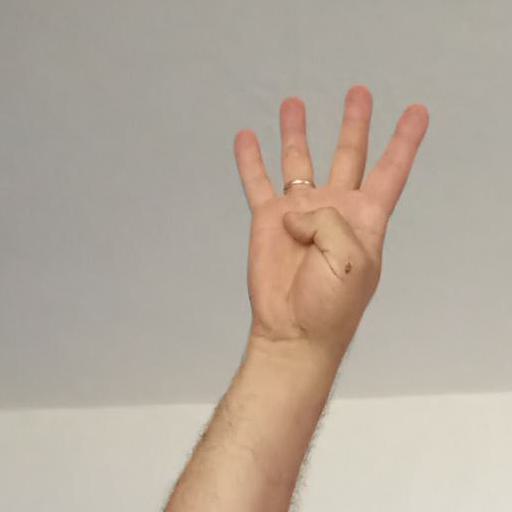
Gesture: four